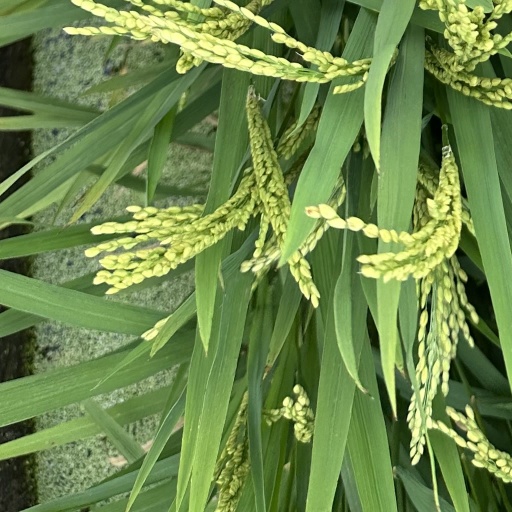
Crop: rice